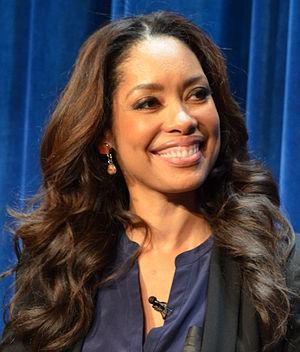
Suits : Avocats sur mesure ou Suits: Les deux font la paire au Québec est une série télévisée américaine en 134 épisodes de 42 minutes créée par Aaron Korsh, diffusée entre le 23 juin 2011 et le 25 septembre 2019 sur USA Network et depuis le 22 août 2011 sur Bravo! au Canada.
Cet article présente les personnages de la série télévisée américaine Vampire Diaries, qui compte actuellement huit saisons.